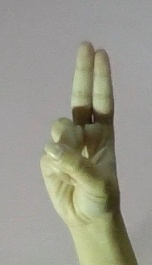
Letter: taa